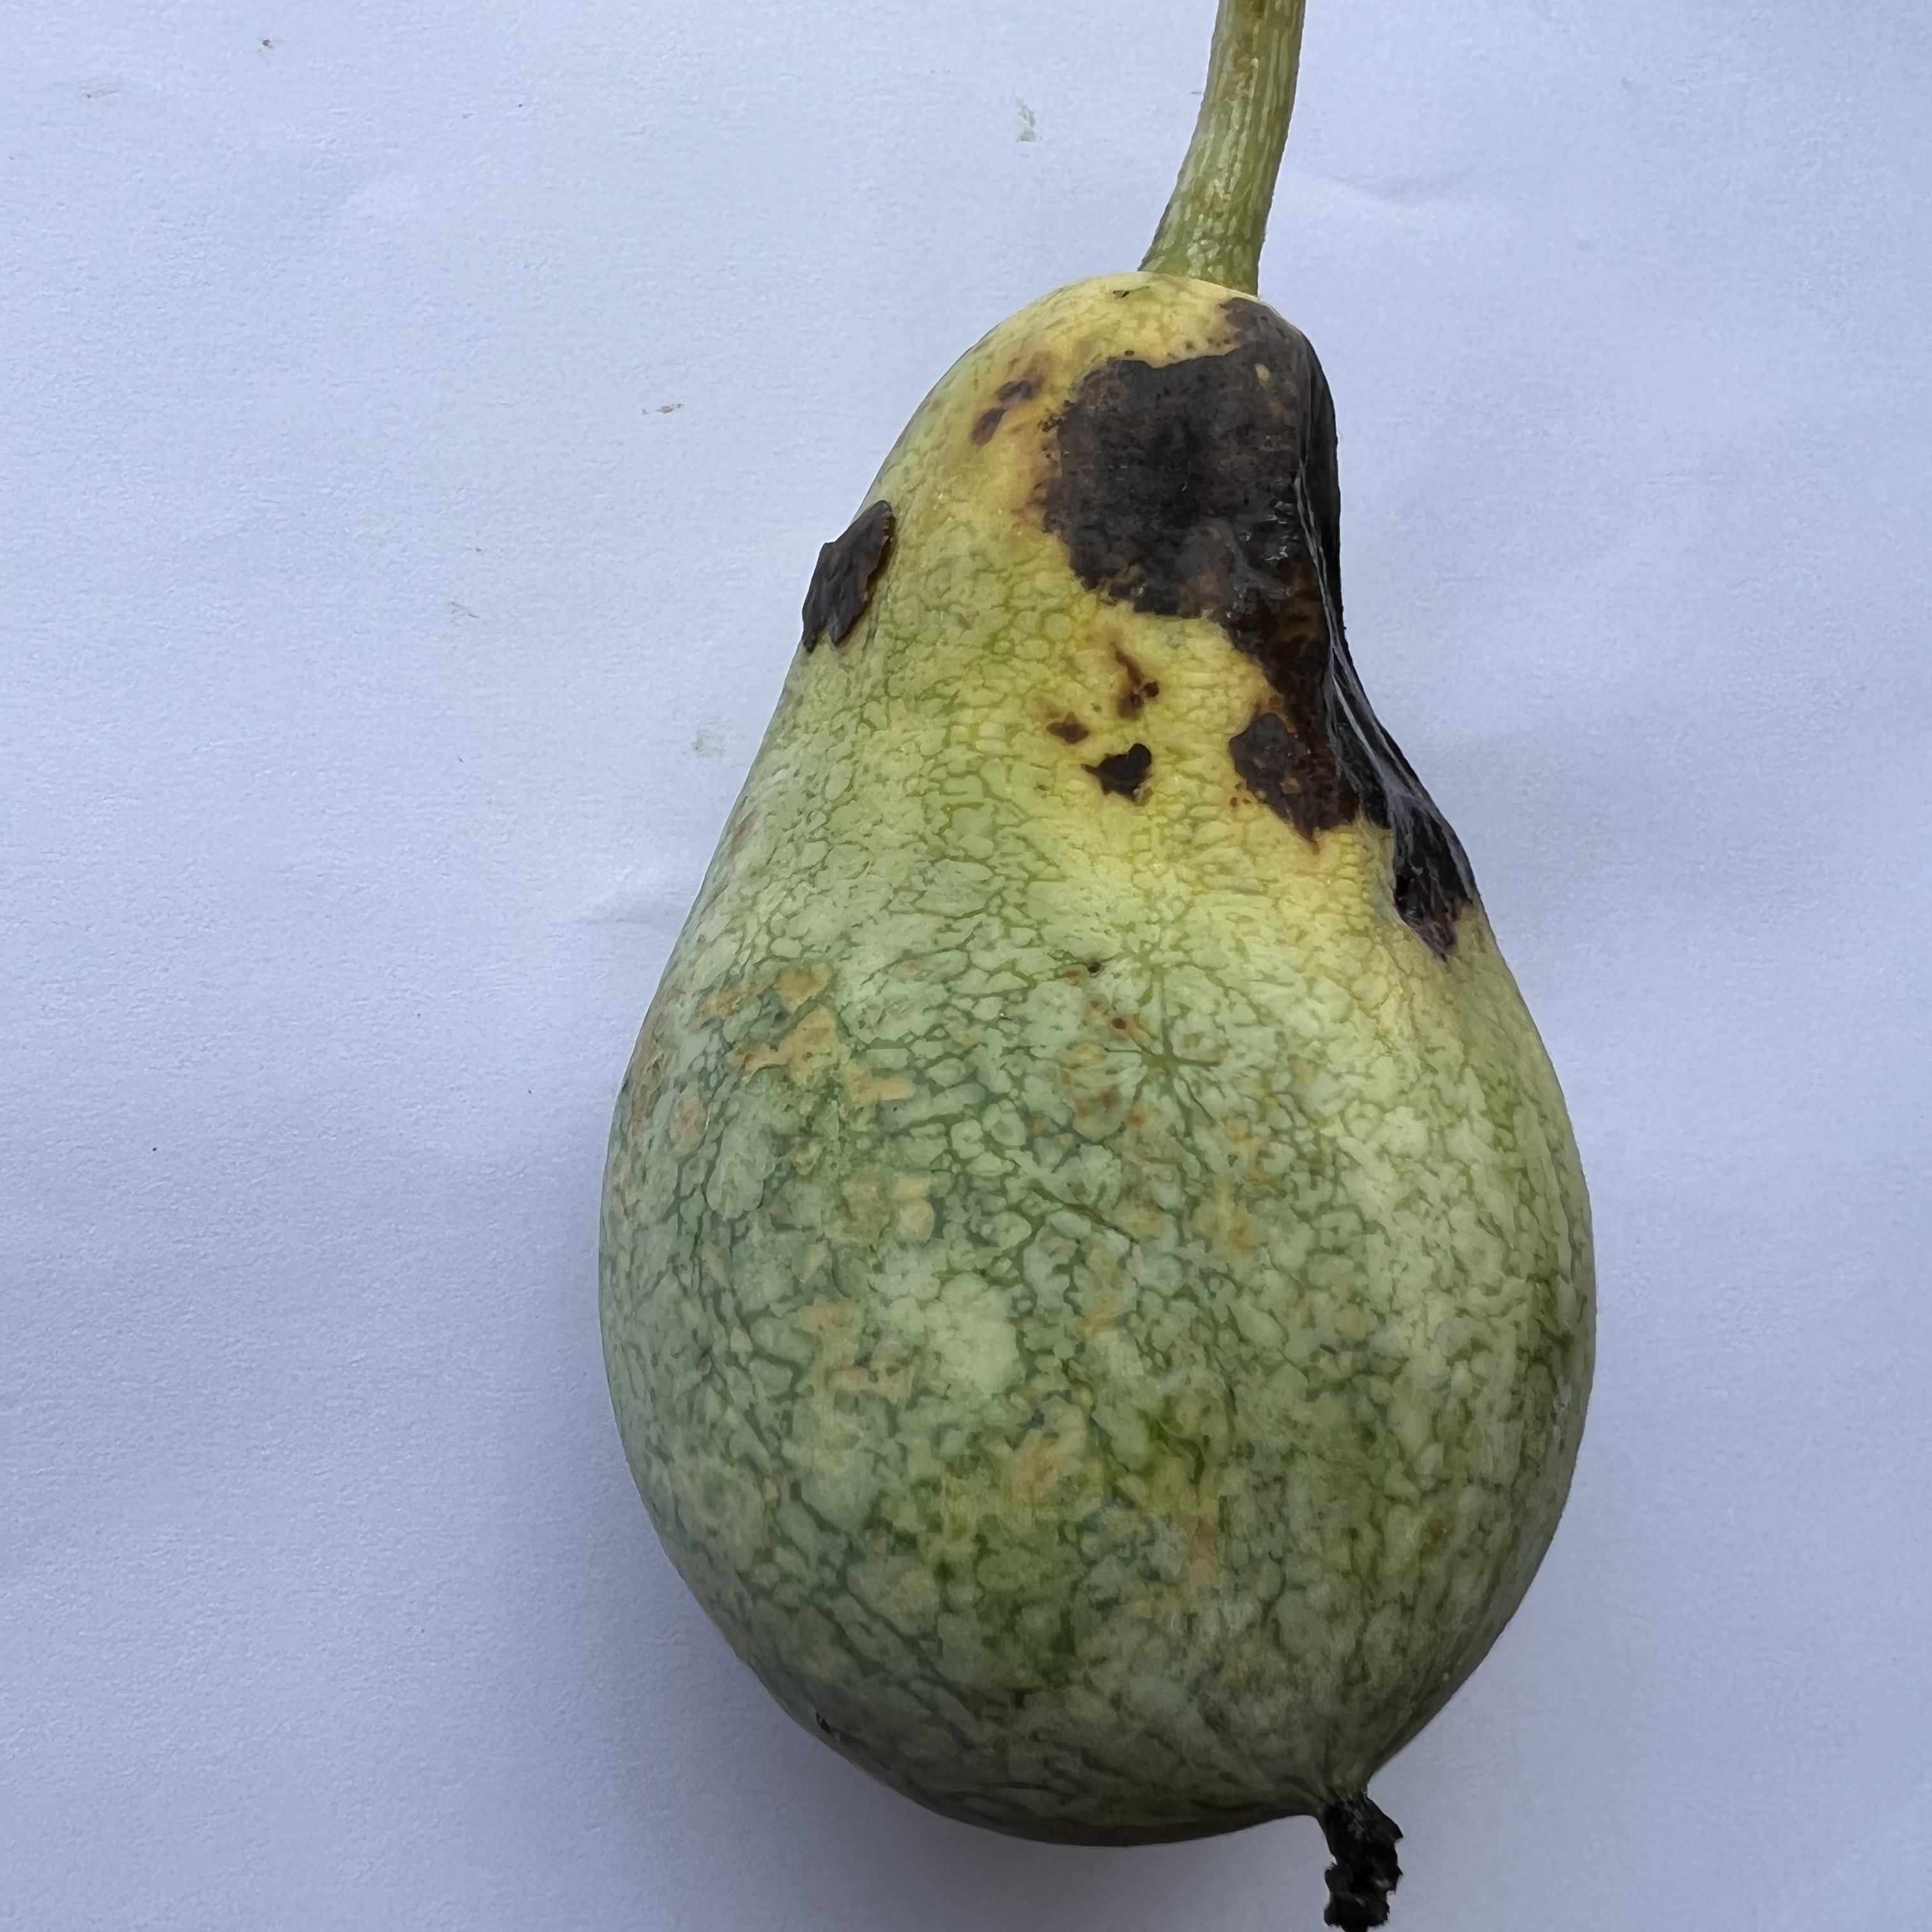
Label: Anthracnose